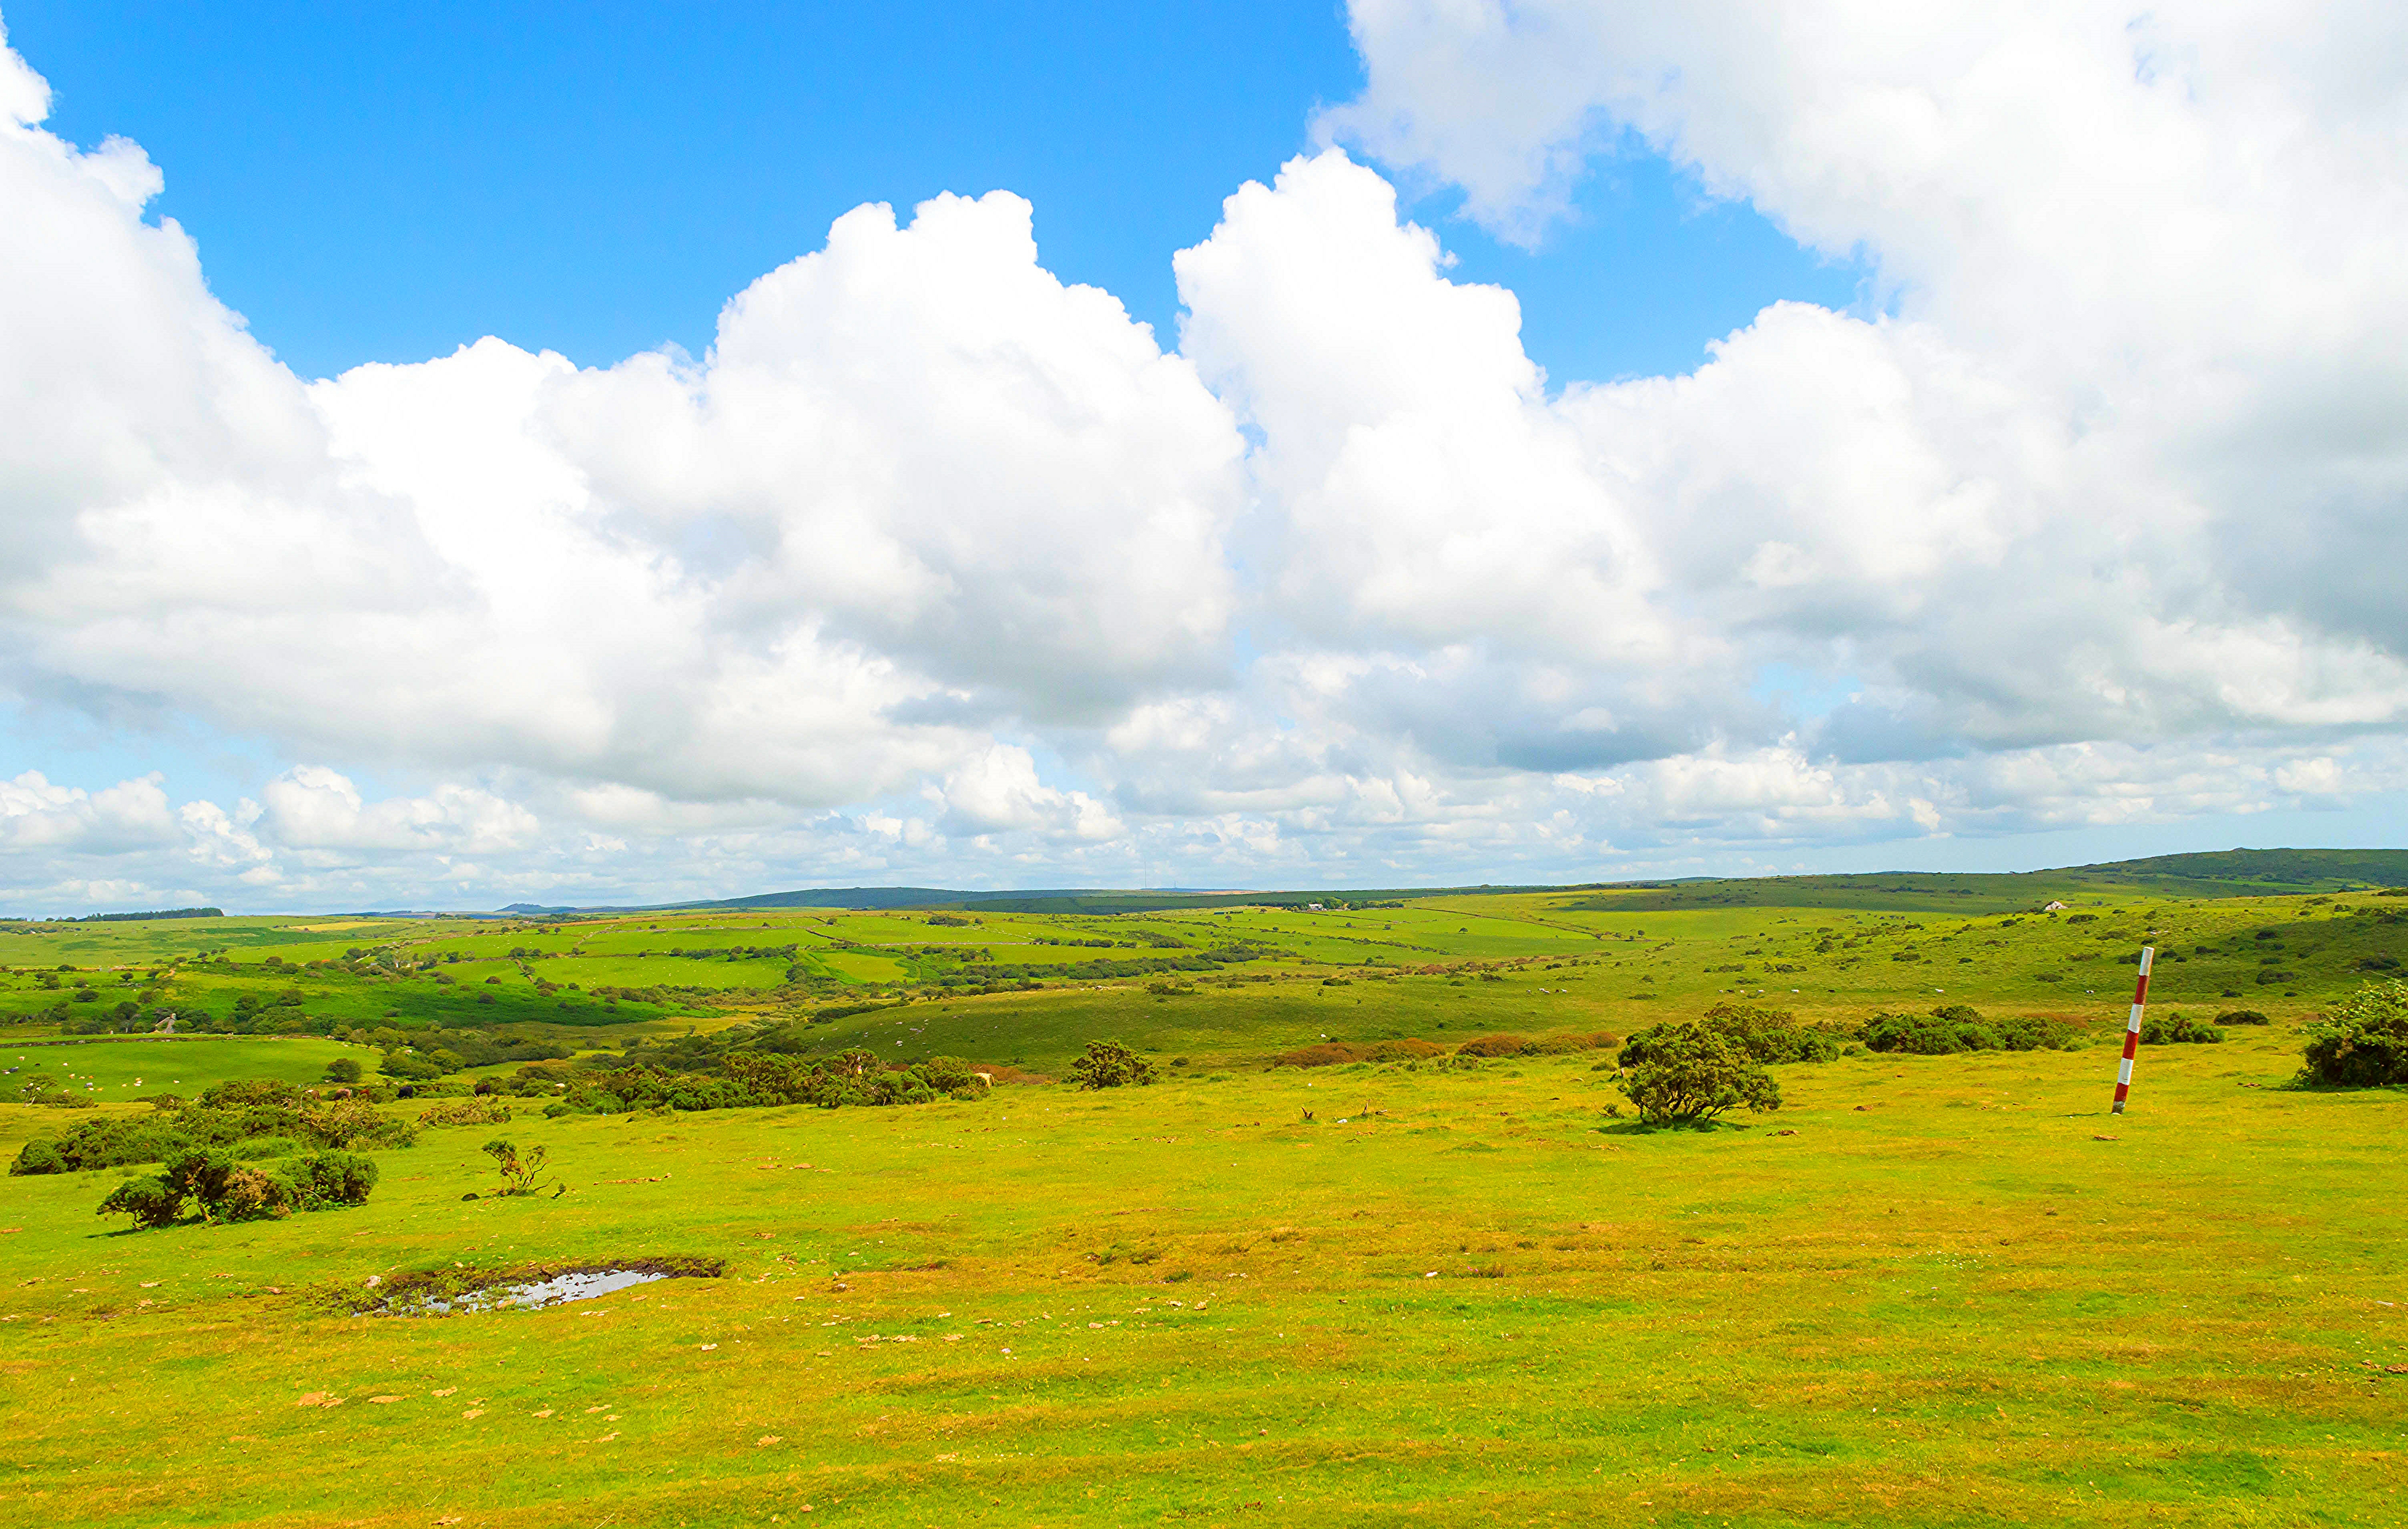
landscape, grass, horizon, marsh, wilderness, mountain, light, cloud, sky, field, camera, meadow, prairie, cloudy, hill, dslr, europe, green, distance, high, pasture, grazing, contrast, nikon, agriculture, savanna, plain, leaves, england, holidays, grassland, badlands, wetland, plateau, colours, beautiful, day, d3200, fell, habitat, ecosystem, cornwall, august, tundra, dominate, steppe, rural area, landform, natural environment, geographical feature, mountainous landforms, ecoregion